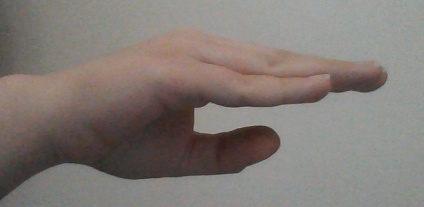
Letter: jeem